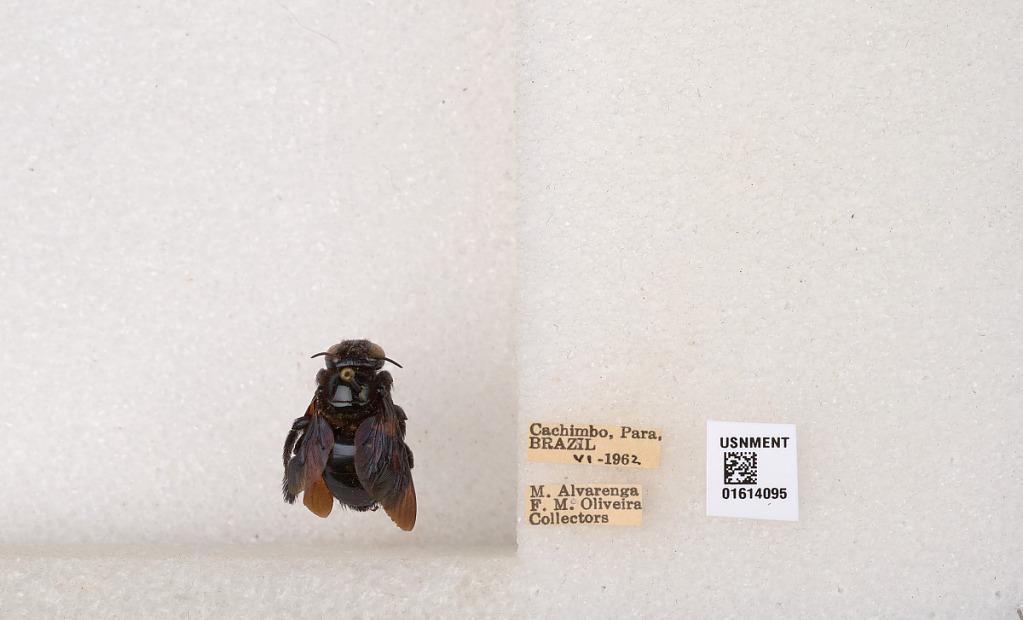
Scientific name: Xylocopa (Schonnherria) macrops Lepeletier
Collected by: M. Alvarenga & F. Oliveira
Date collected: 1962-6-1
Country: Brazil
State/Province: Para
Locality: Cachimbo